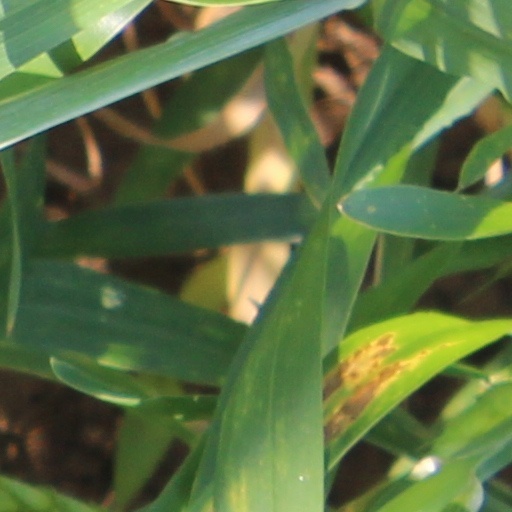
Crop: wheat